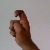
The image shows a hand gesture representing the letter 'X' in Indian Sign Language.